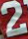
Number: 2